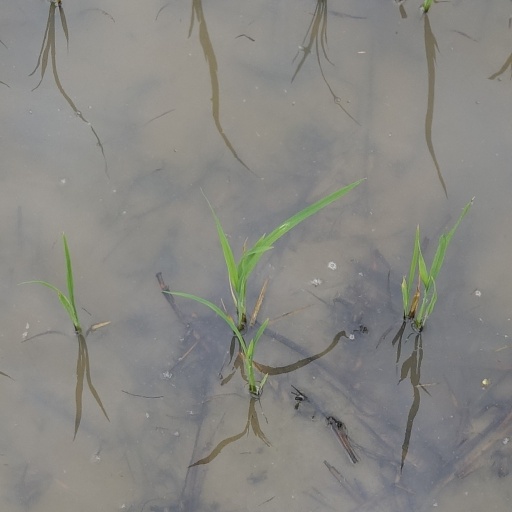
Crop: rice